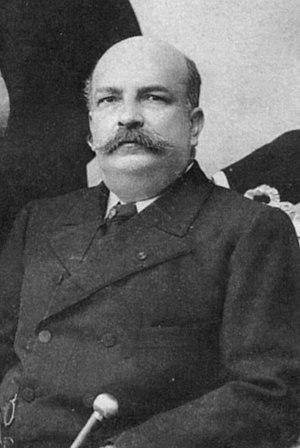
La classe Minas Geraes ou Minas Gerais dans certaines sources était composée de deux cuirassés construits par la société britannique Armstrong Whitworth pour le compte de la Marine brésilienne. Les deux navires furent nommés Minas Geraes d'après l'état brésilien et São Paulo en honneur de l'état et de la ville. Ils devaient permettre au Brésil d'accéder au rang de puissance internationale.